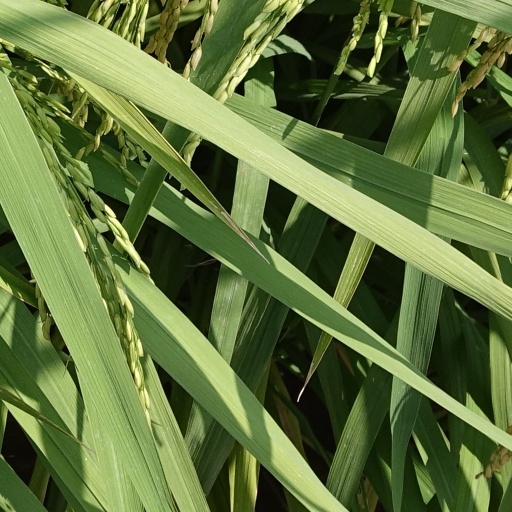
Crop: rice